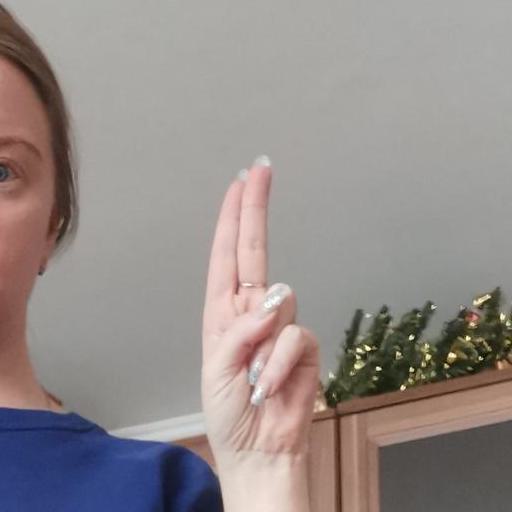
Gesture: two_up